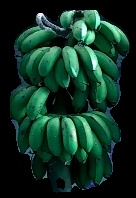
Variety: rasbale
Grade: grade2